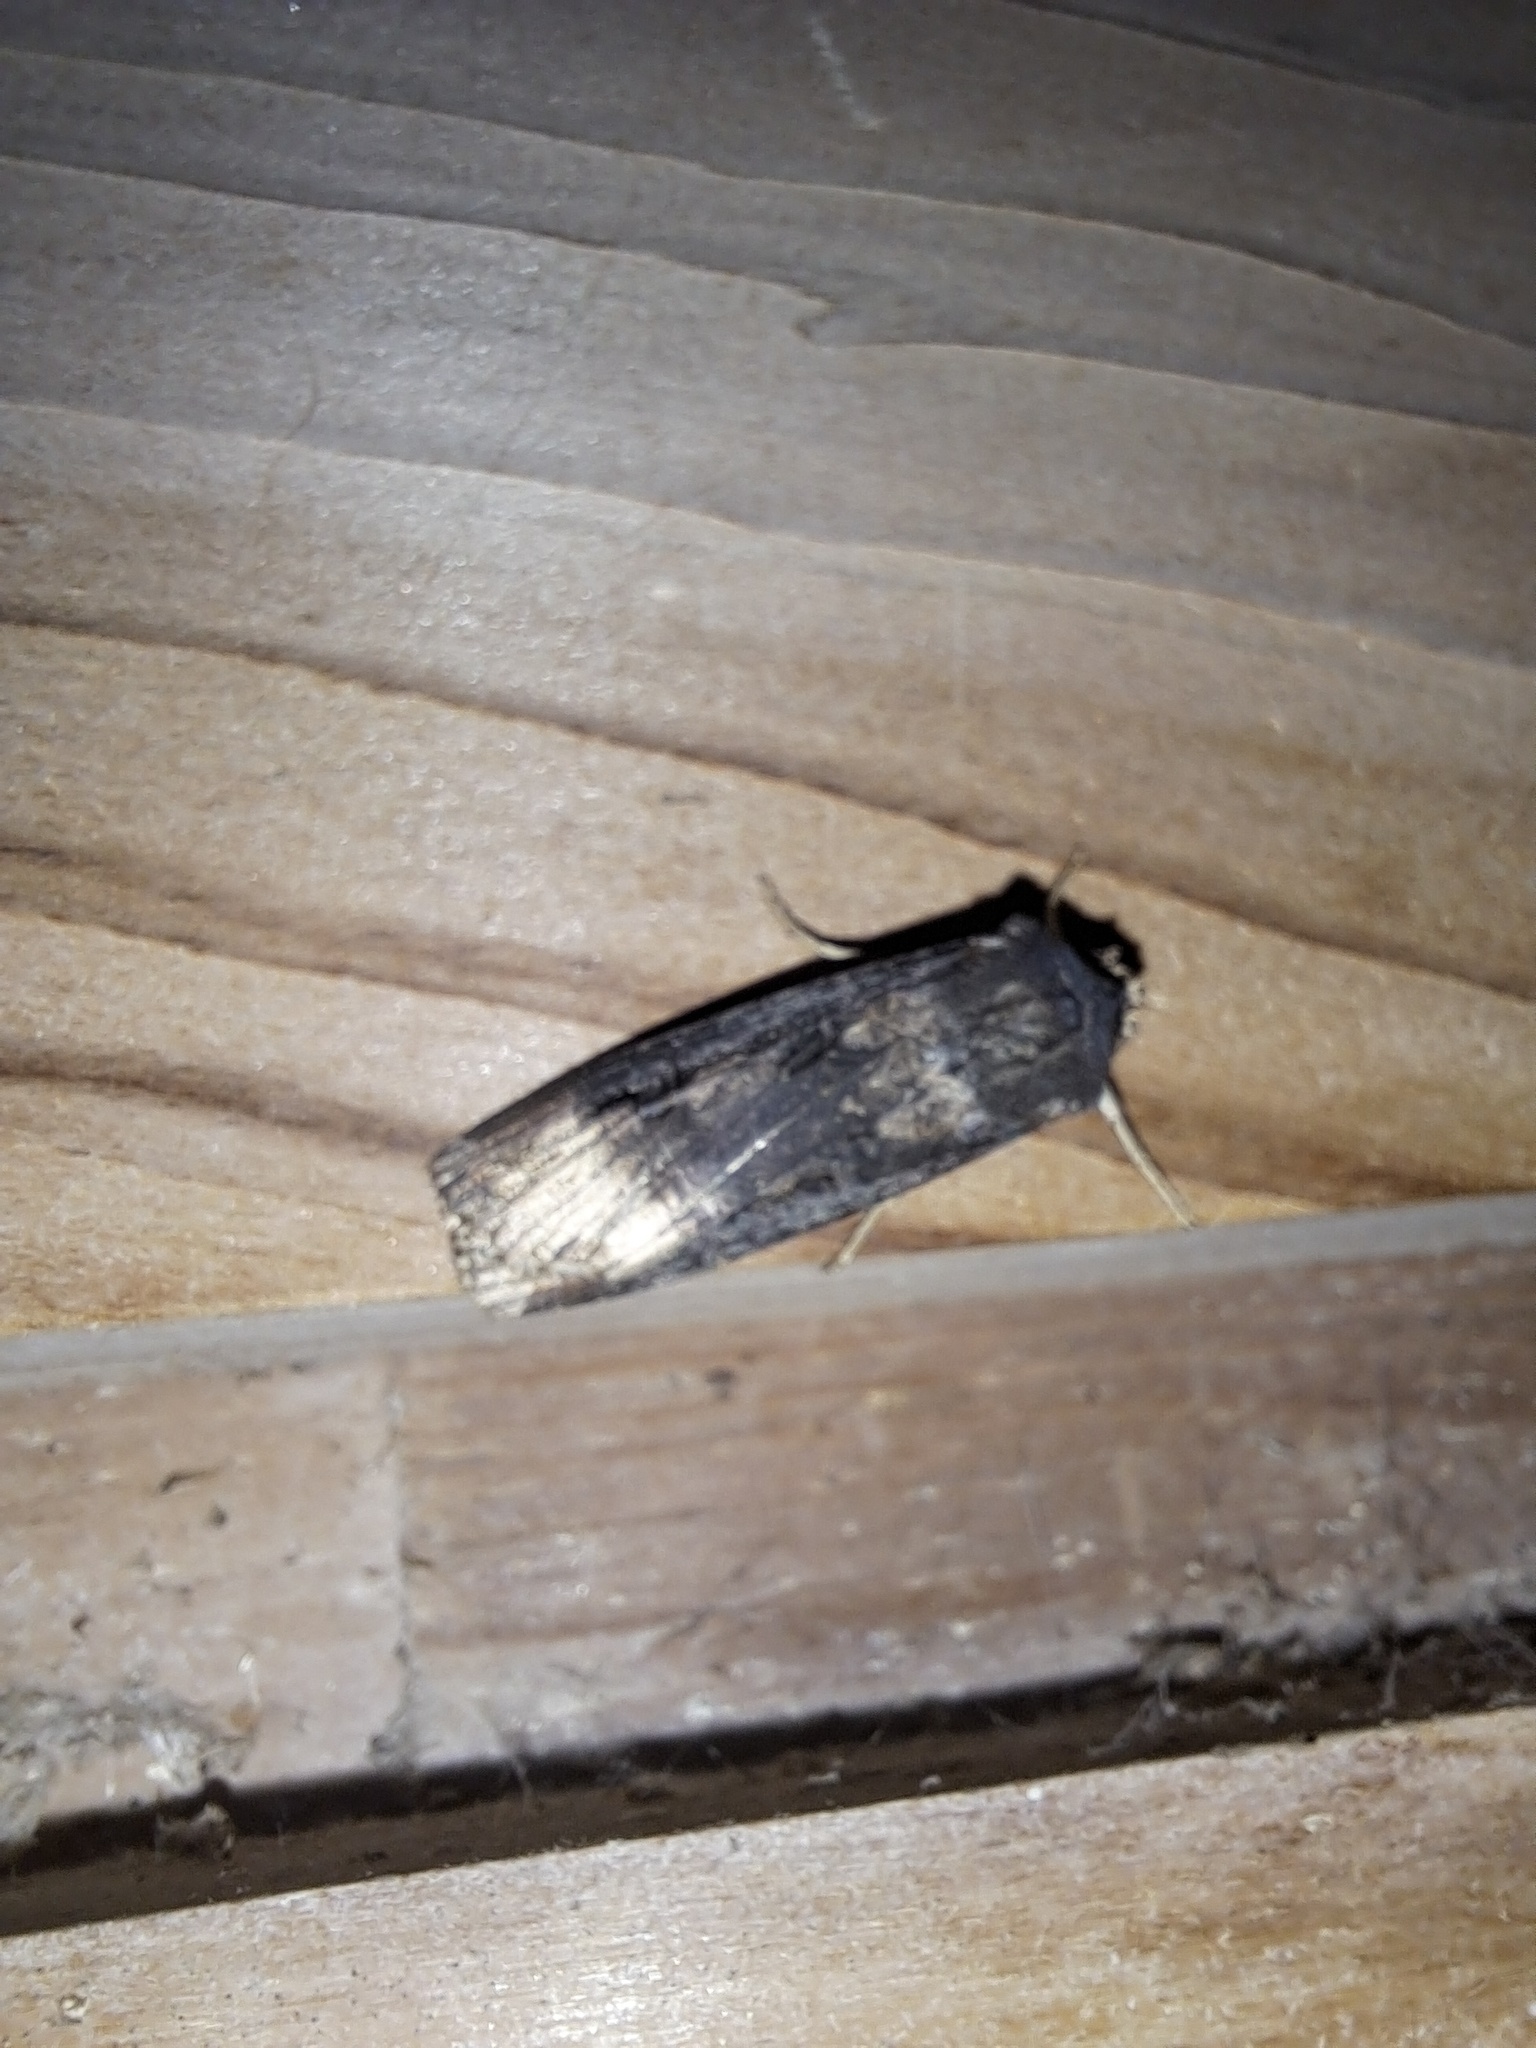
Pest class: cutworms